Resort Shirakami

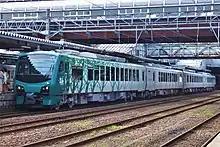
The HB-E300 series "Buna" set in July 2016

This is a four-car hybrid DMU set introduced on 16 July 2016, replacing the original KiHa 48 "Buna" set.